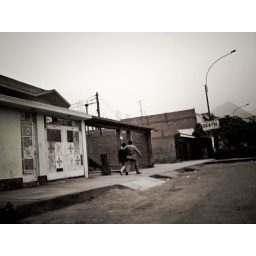
Lima, Peru. My mom's old neighborhood and green house by the left.